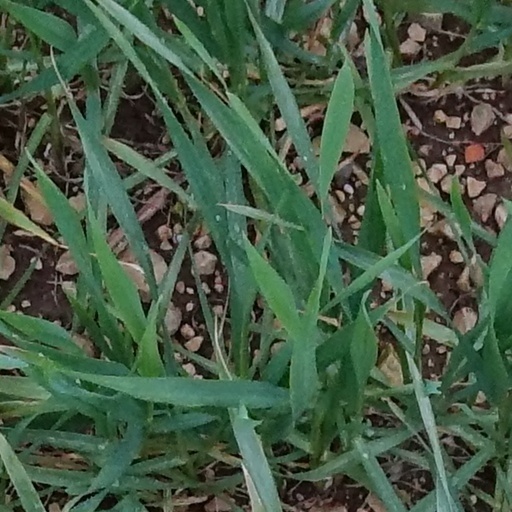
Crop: wheat